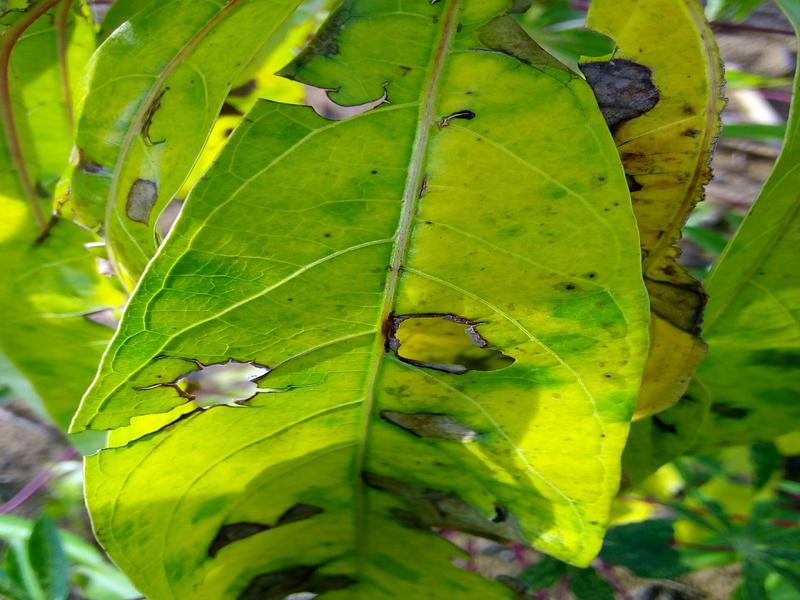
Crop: cassava
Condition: brown_streak_disease